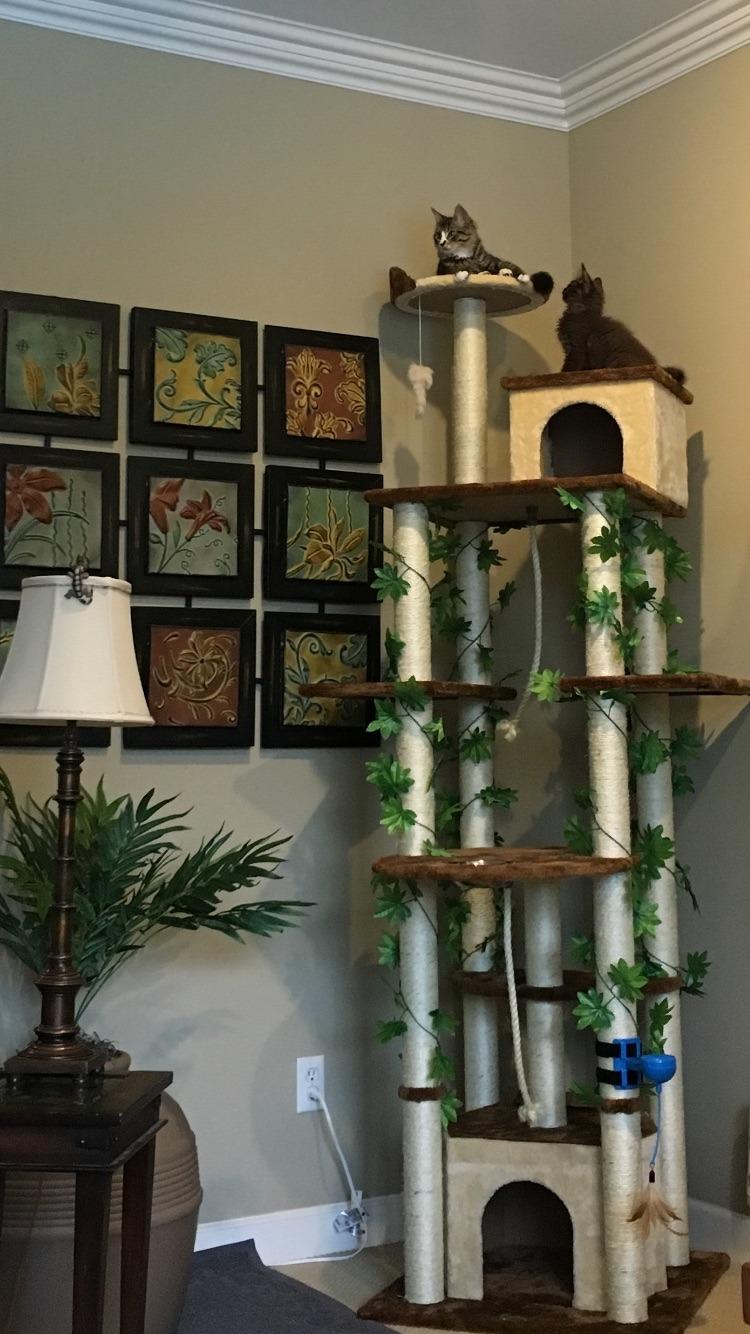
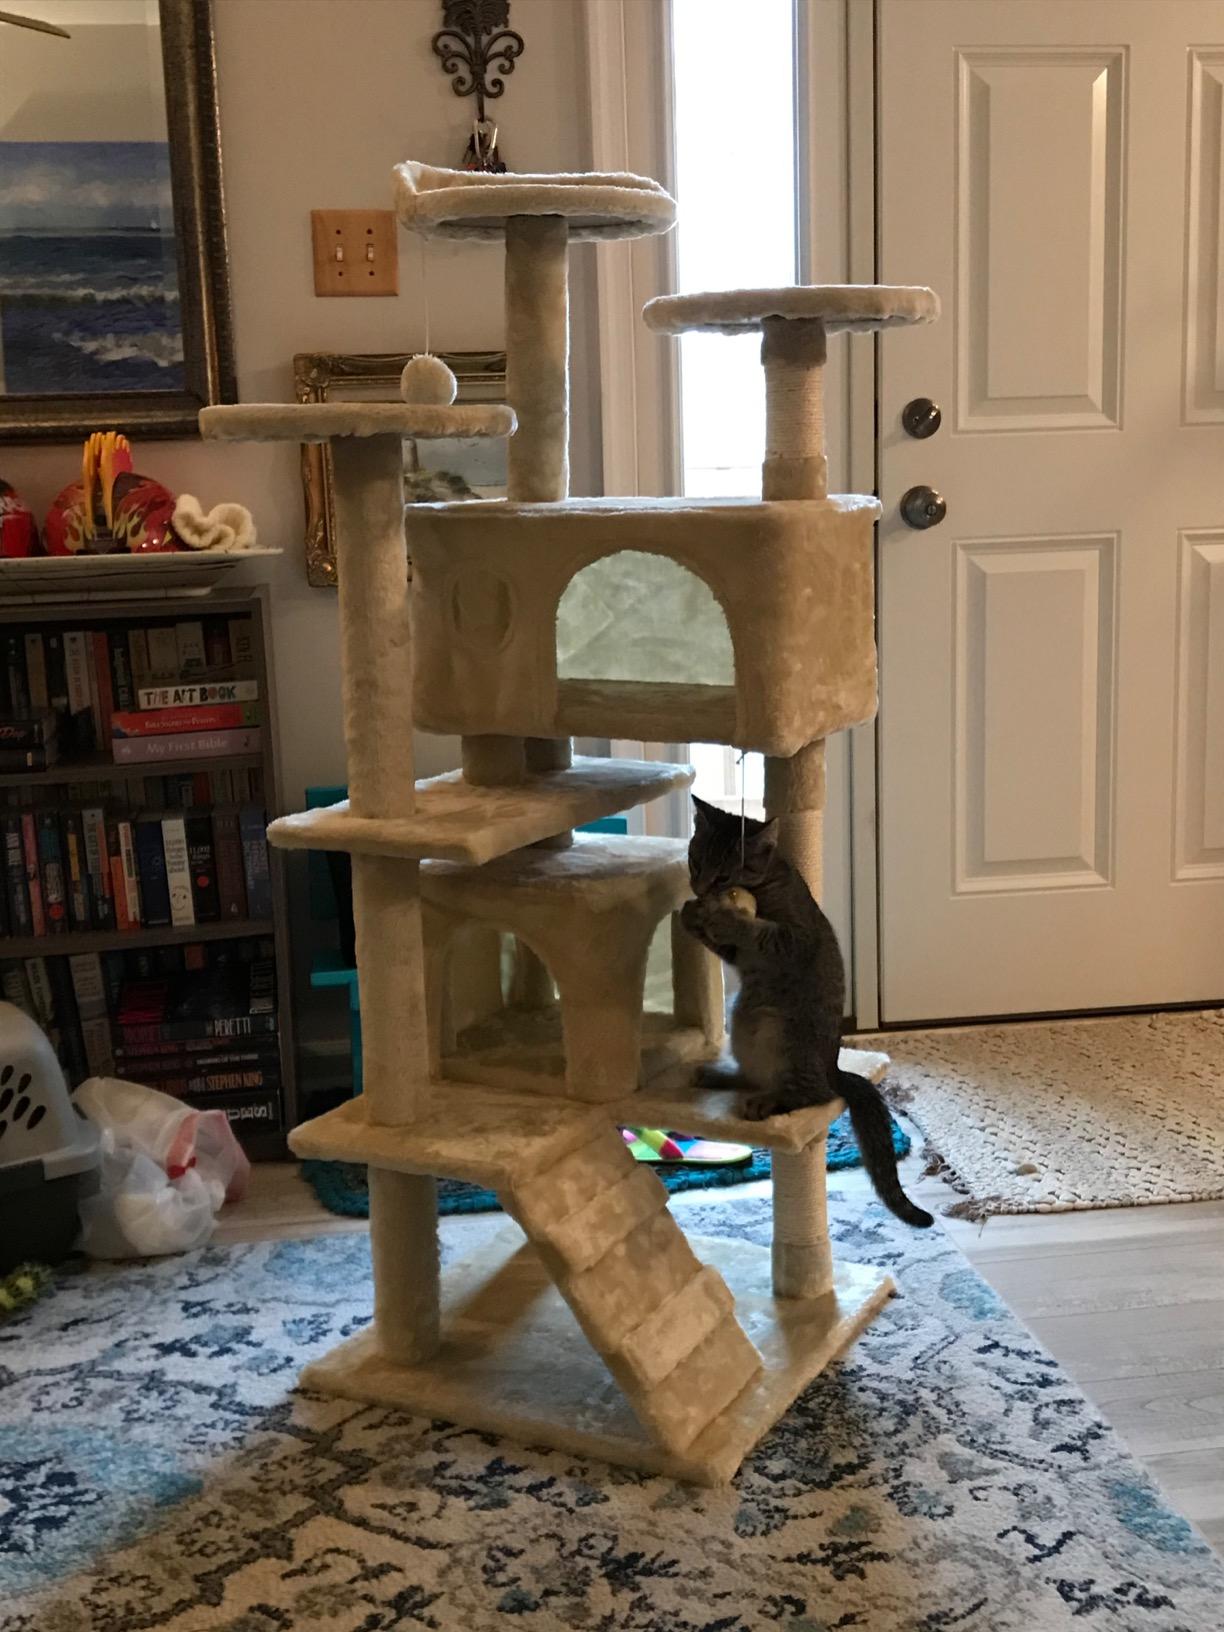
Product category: items_cat tree
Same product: no